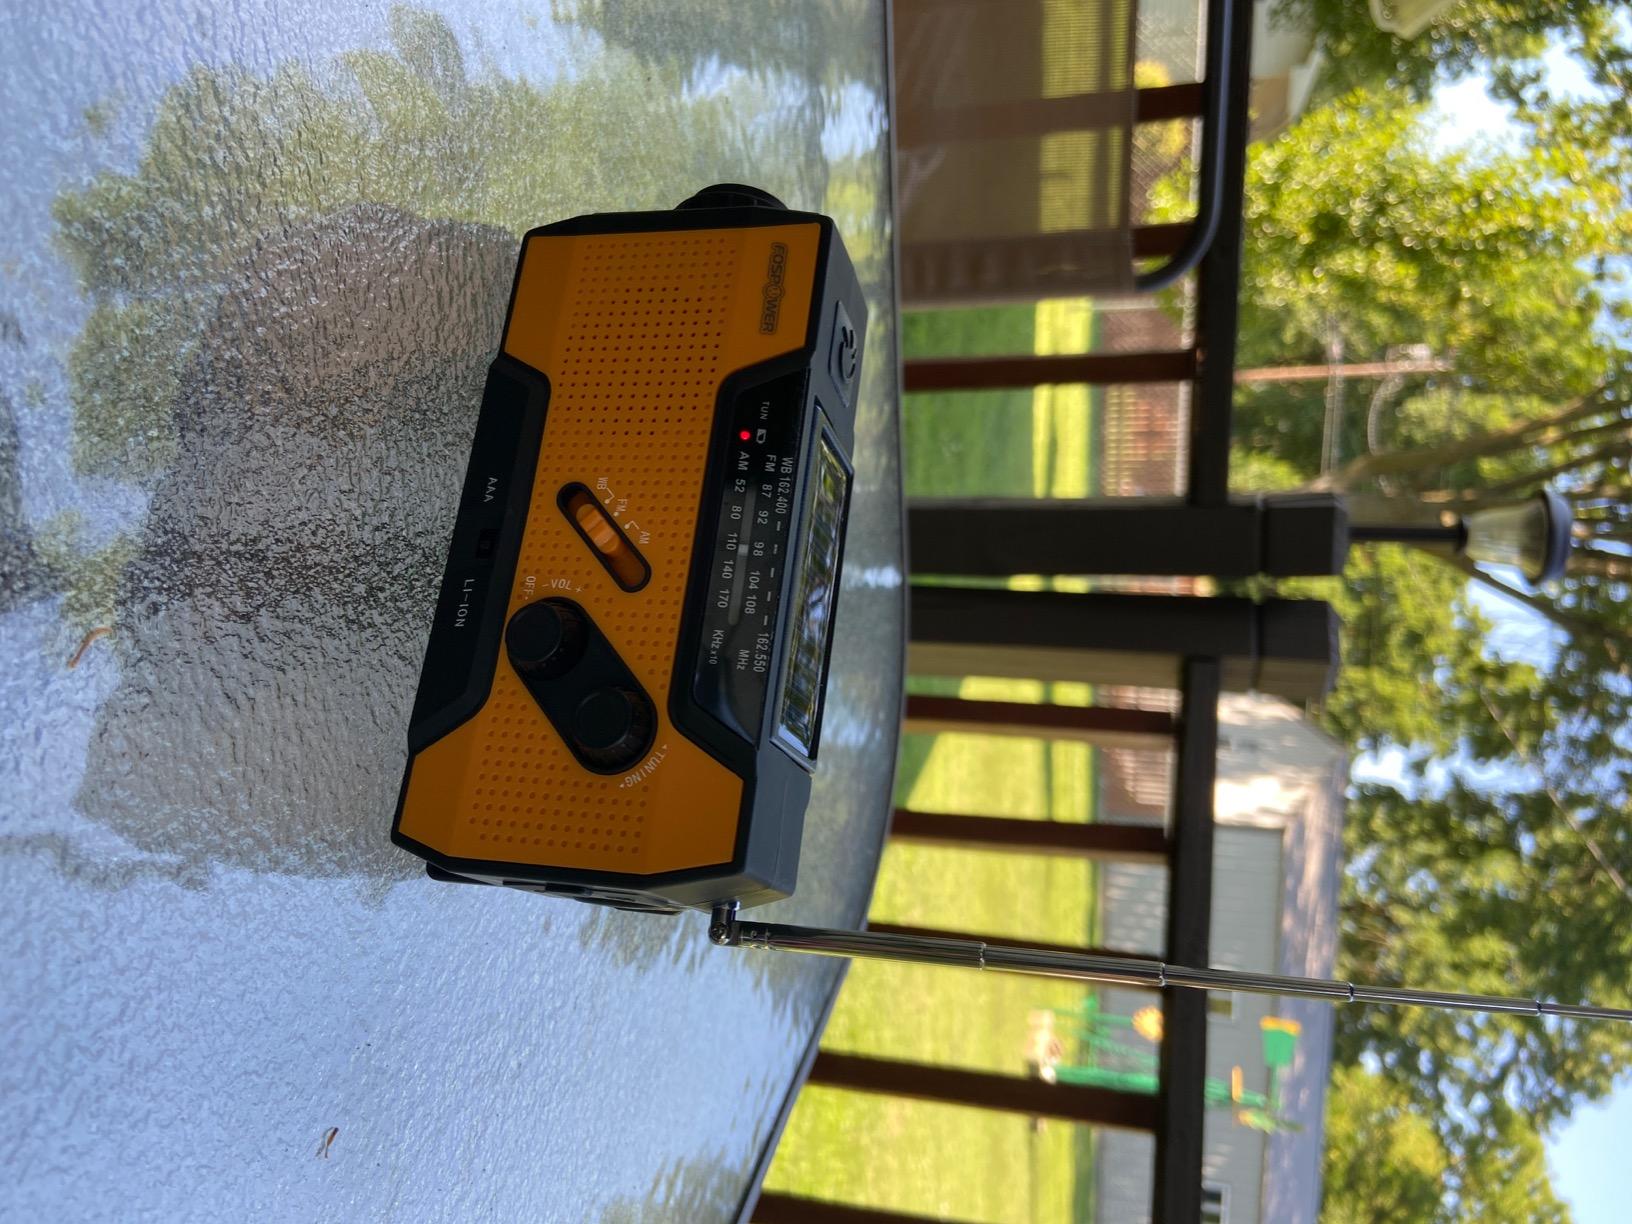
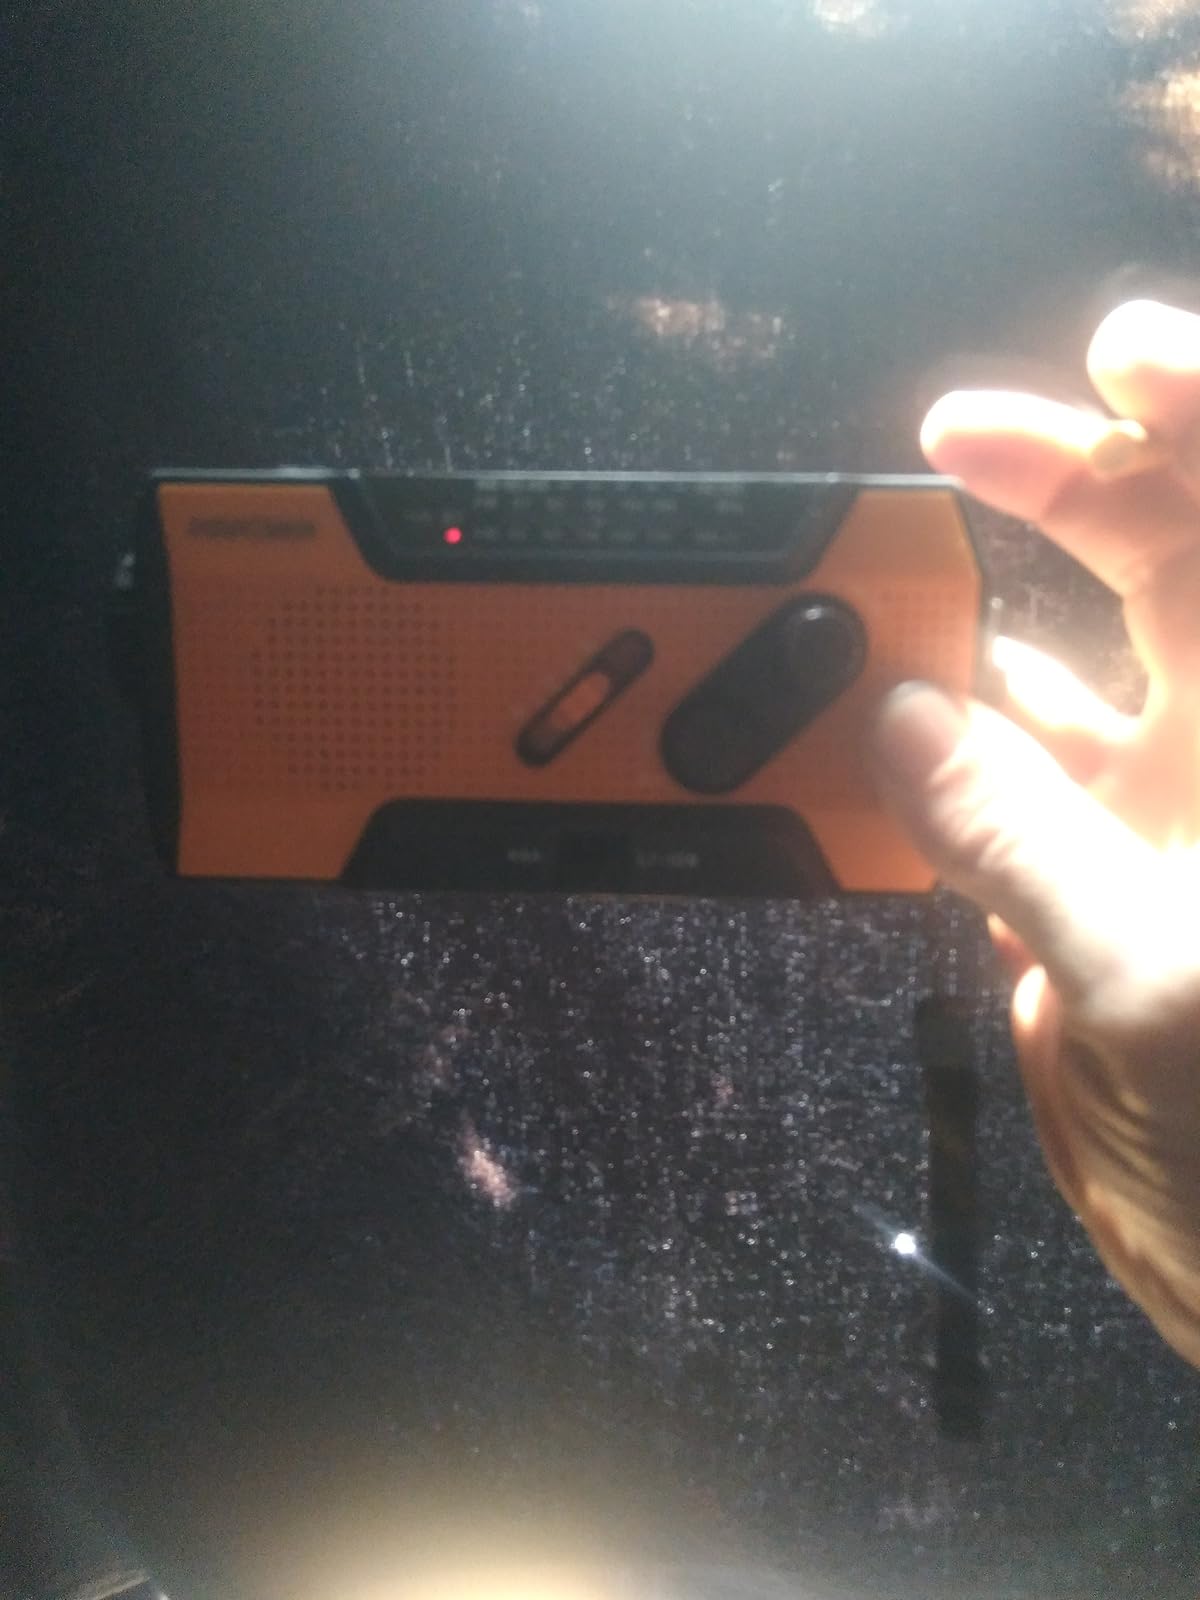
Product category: radio
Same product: yes